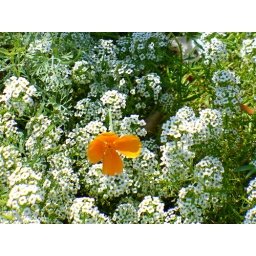
I liked the yellow in a sea of white